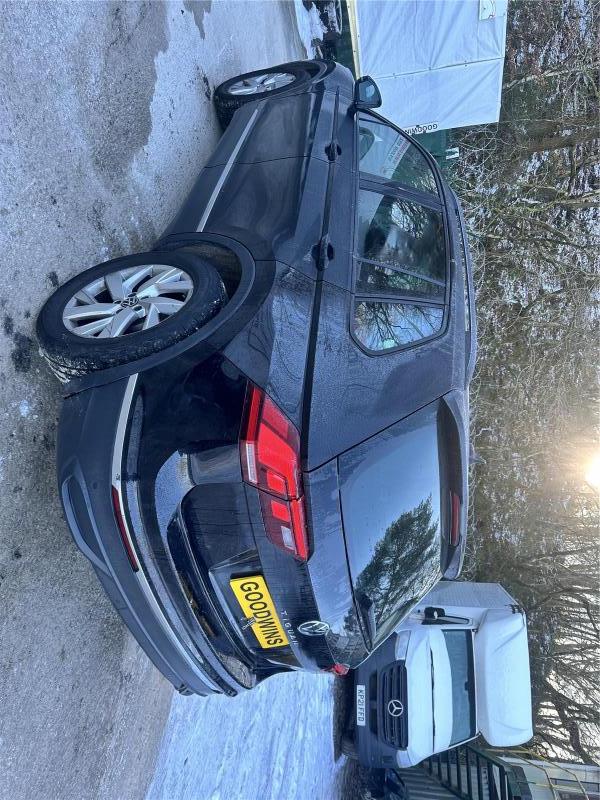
Aucun dommage détecté.
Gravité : aucun